Barretstown Castle

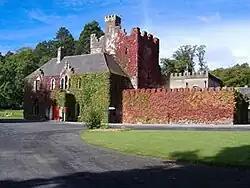
Barretstown Castle

Barretstown Castle is a castle in Ballymore Eustace, County Kildare, Ireland. It stands on the site of a late 12th century Anglo-Norman castle. It now hosts the Barretstown camp for sick children.